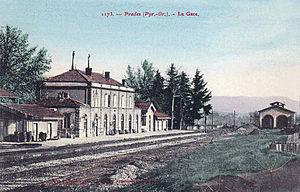
L'intérieur de la gare de Prades, au début des années 1900 avant l'électrification, avec les voies, quais, le bâtiment voyageurs et la remise des locomotives.
La gare de Prades - Molitg-les-Bains est une gare ferroviaire française de la ligne de Perpignan à Villefranche - Vernet-les-Bains, située sur le territoire de la commune de Prades, à proximité de Molitg-les-Bains, dans le département des Pyrénées-Orientales en région Occitanie.